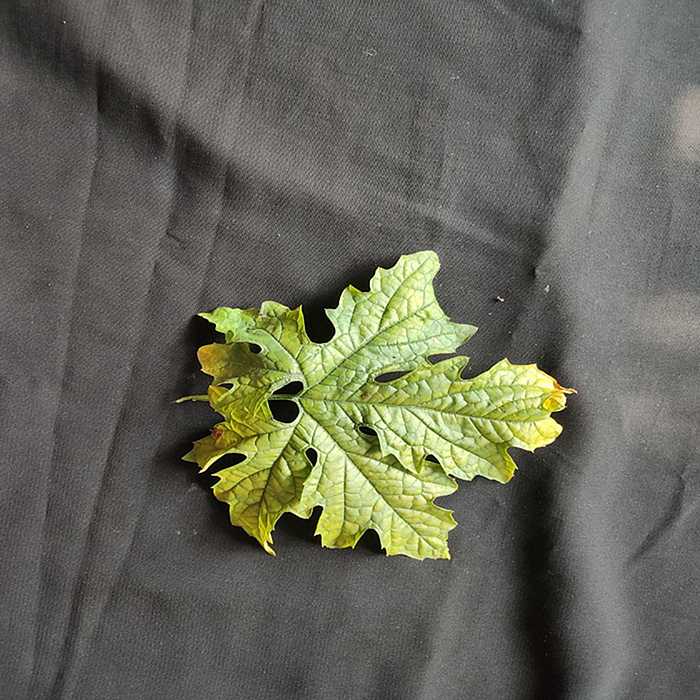
Plant: Bitter Gourd
Label: Mosaic virus